Amit Panghal

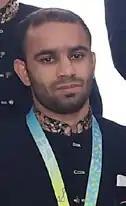
Panghal in August 2022

Subedar Amit Panghal (born 16 October 1995) is an Indian Army Junior Commissioned Officer (JCO) and an amateur boxer. He won silver medal at the 2019 AIBA World Boxing Championships in the Flyweight division. Panghal won a gold medal at the 2018 Asian Games. Amit Panghal has received top seeding in the 52 kg category. Amit Panghal is the reigning Asian Games champion and a world championships silver-medalist Asian Elite Boxing Championships Panghal failed to defend his gold medal, that he won in 2019, against reigning Olympic and world champion Shakhobidin Zoirov of Uzbekistan to finish second-best in Dubai.